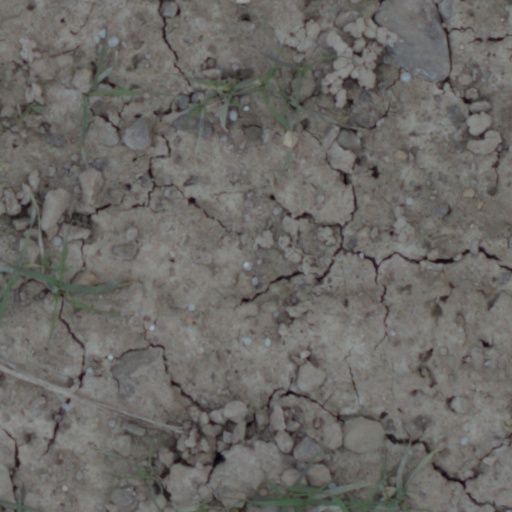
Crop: wheat